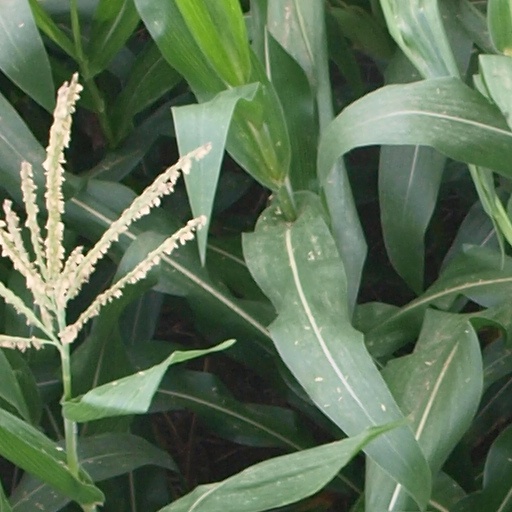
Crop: maize; corn